History of universities in Scotland

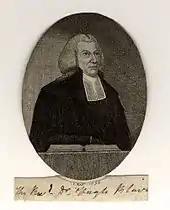
Hugh Blair, Professor of Rhetoric and Belles Lettres at the University of Edinburgh

Many of the key figures of the Scottish Enlightenment were university professors, who developed their ideas in university lectures. The first major philosopher of the Scottish Enlightenment was Francis Hutcheson (1694–1746), who held the Chair of Philosophy at the University of Glasgow from 1729 to 1746. He was a moral philosopher who produced alternatives to the ideas of Thomas Hobbes. One of his major contributions to world thought was the utilitarian and consequentialist principle that virtue is that which provides, "the greatest happiness for the greatest numbers". Much of what is incorporated in the scientific method (the nature of knowledge, evidence, experience, and causation) and some modern attitudes towards the relationship between science and religion were developed by his protégés David Hume (1711–76) and Adam Smith (1723–90). Hugh Blair (1718–1800) was a minister of the Church of Scotland and held the Chair of Rhetoric and Belles Lettres at the University of Edinburgh. He produced an edition of the works of Shakespeare and is best known for "Sermons" (1777–1801), a five-volume endorsement of practical Christian morality, and Lectures on Rhetoric and "Belles Lettres" (1783), an essay on literary composition, which was to have a major impact on the work of Adam Smith. He was also one of the figures who first drew the Ossian cycle of James Macpherson to public attention.